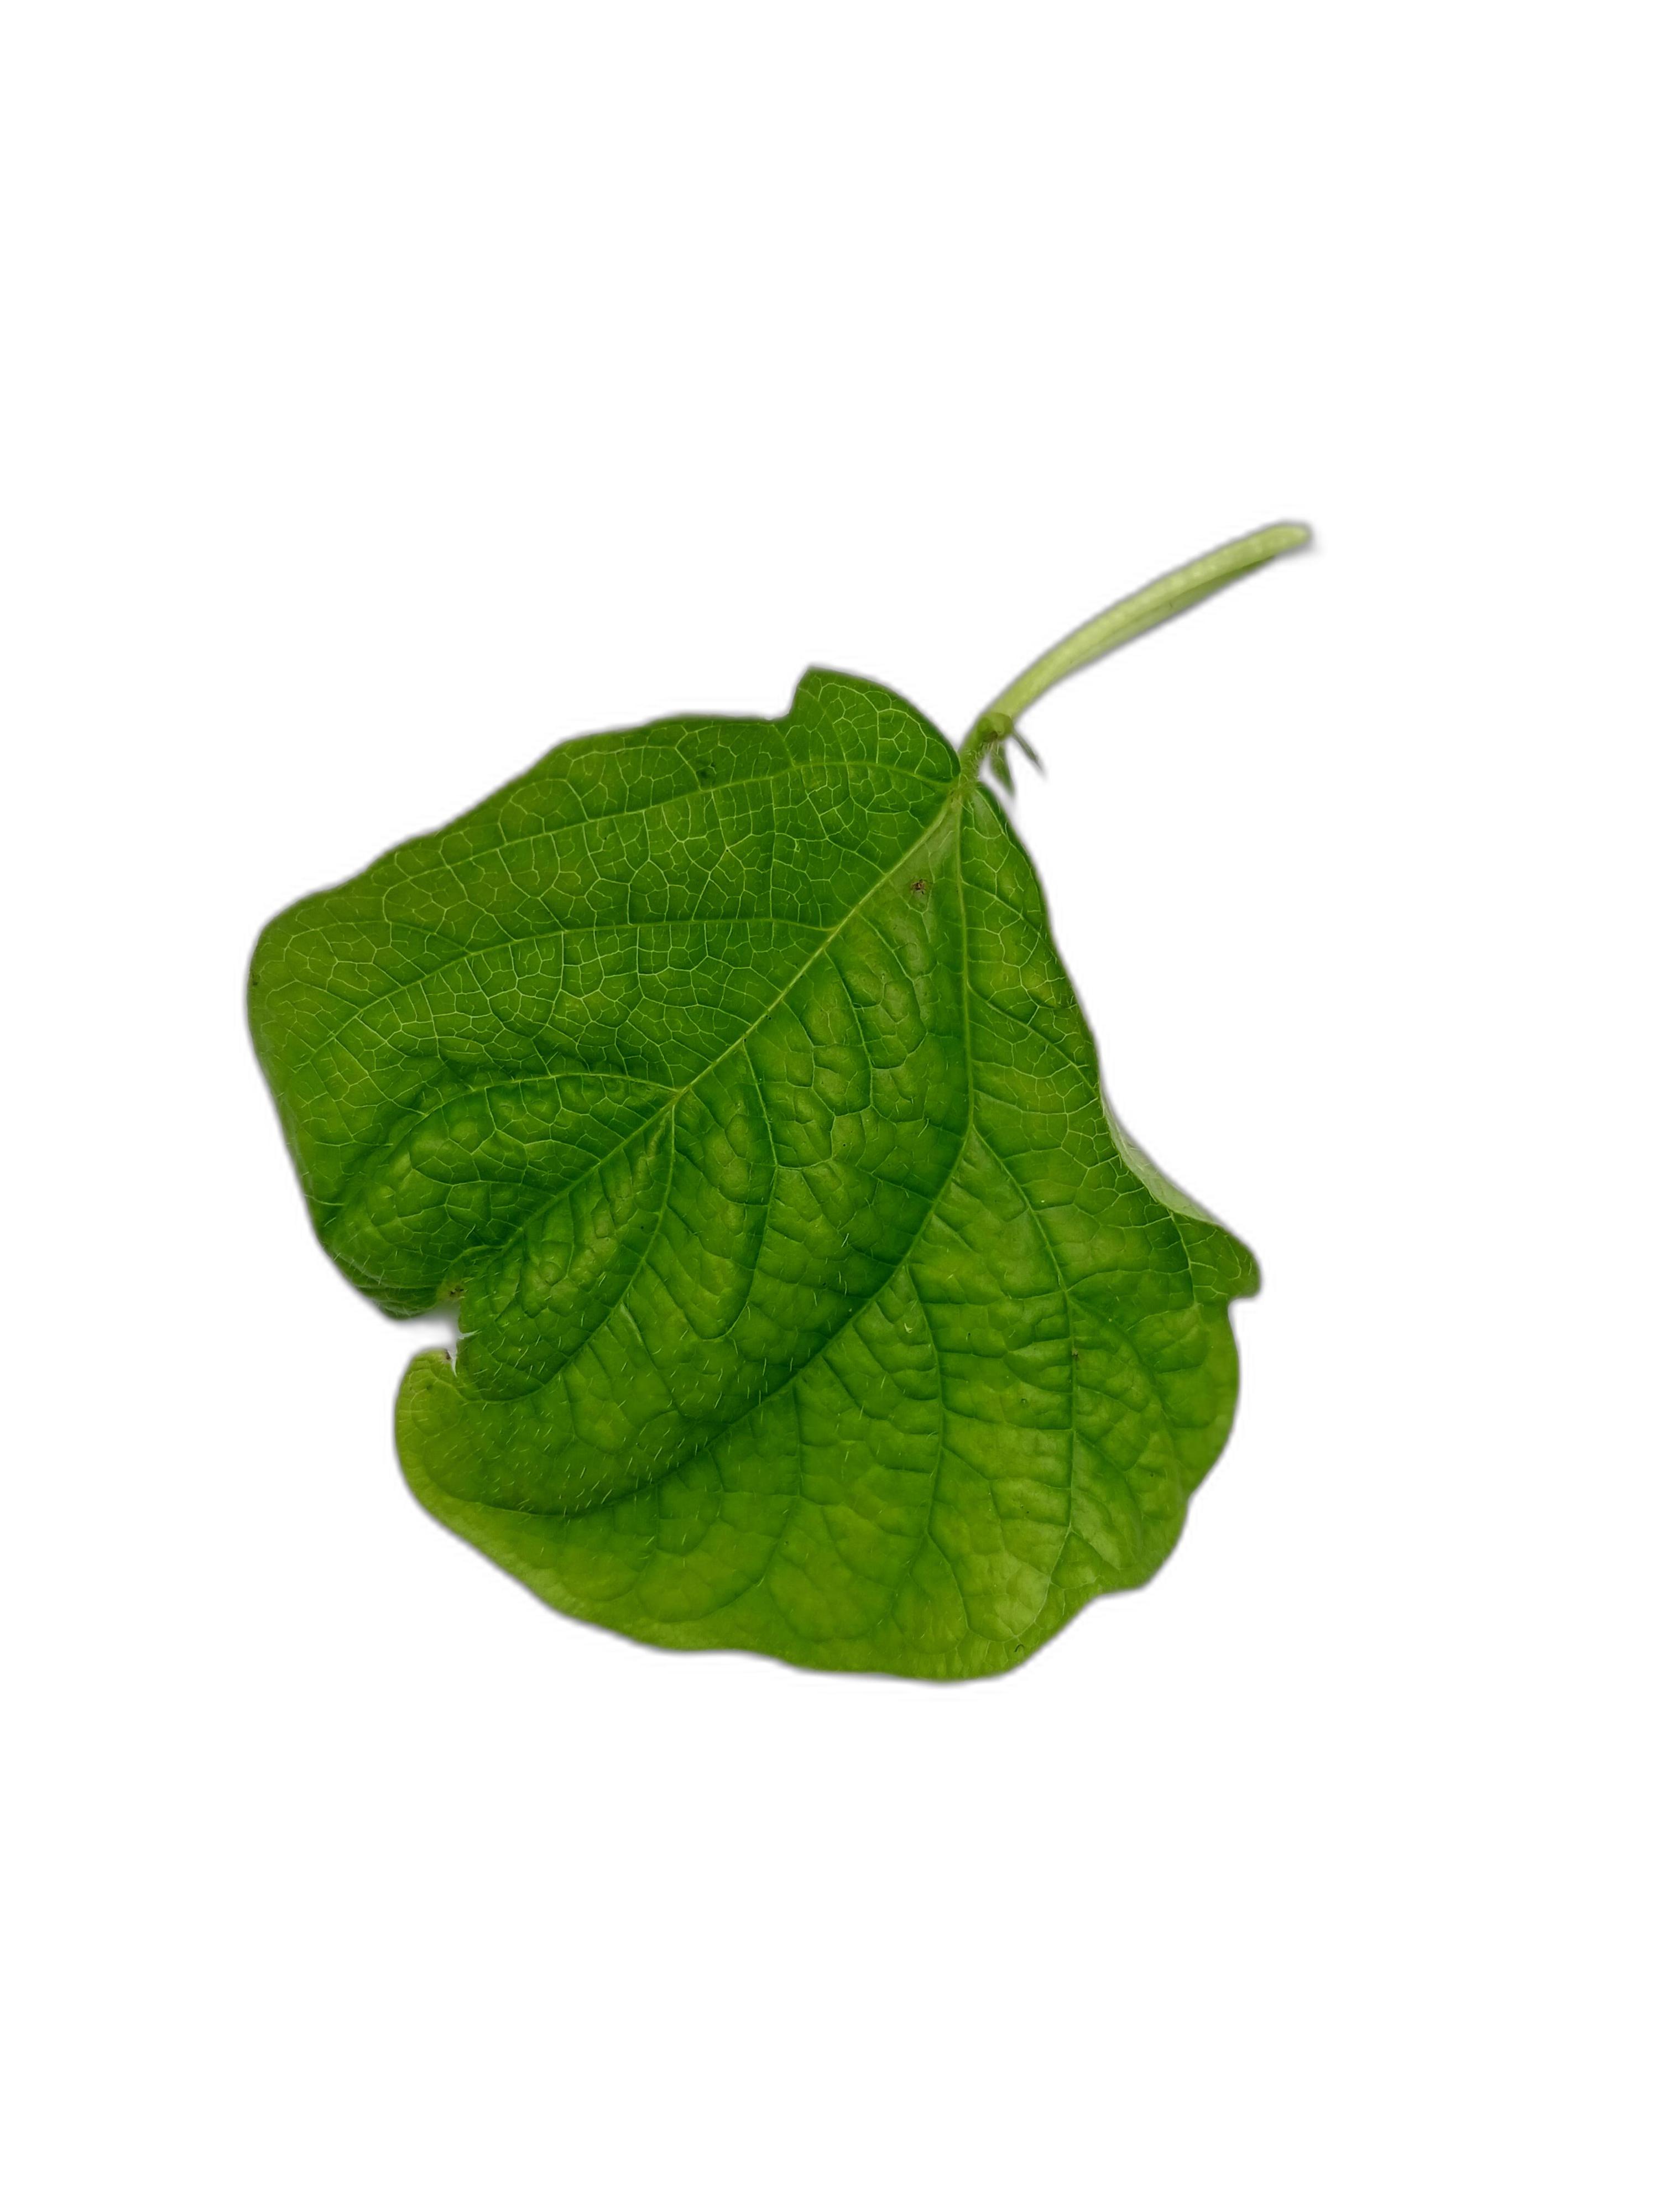
Label: Leaf Crinkle